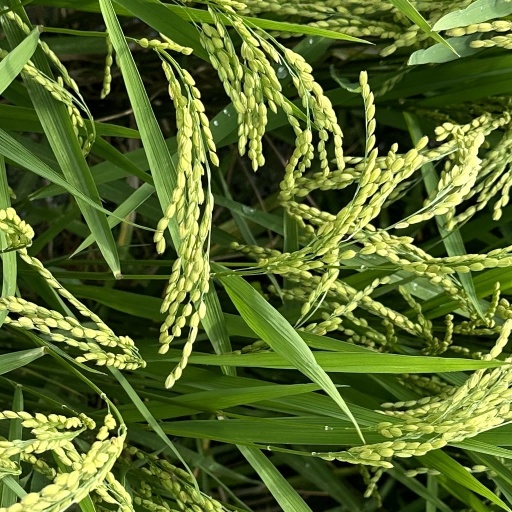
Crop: rice